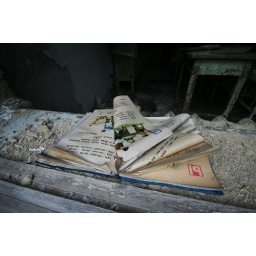
book in the school window